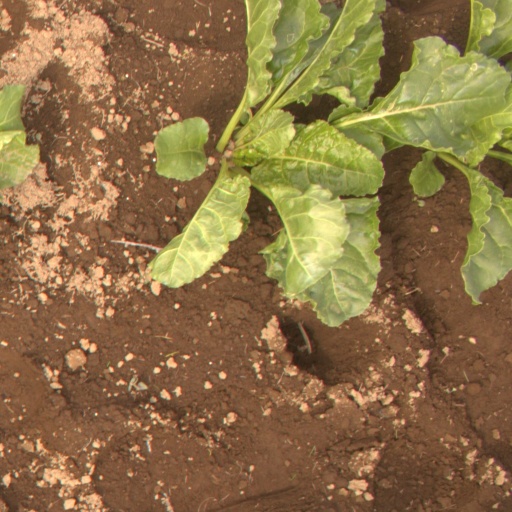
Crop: sugar beet